Michael Walsh (Medal of Honor)

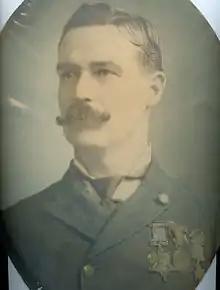

Michael Walsh (July 27, 1858 – June 29, 1913) was a chief machinist serving in the United States Navy who received the Medal of Honor for bravery.